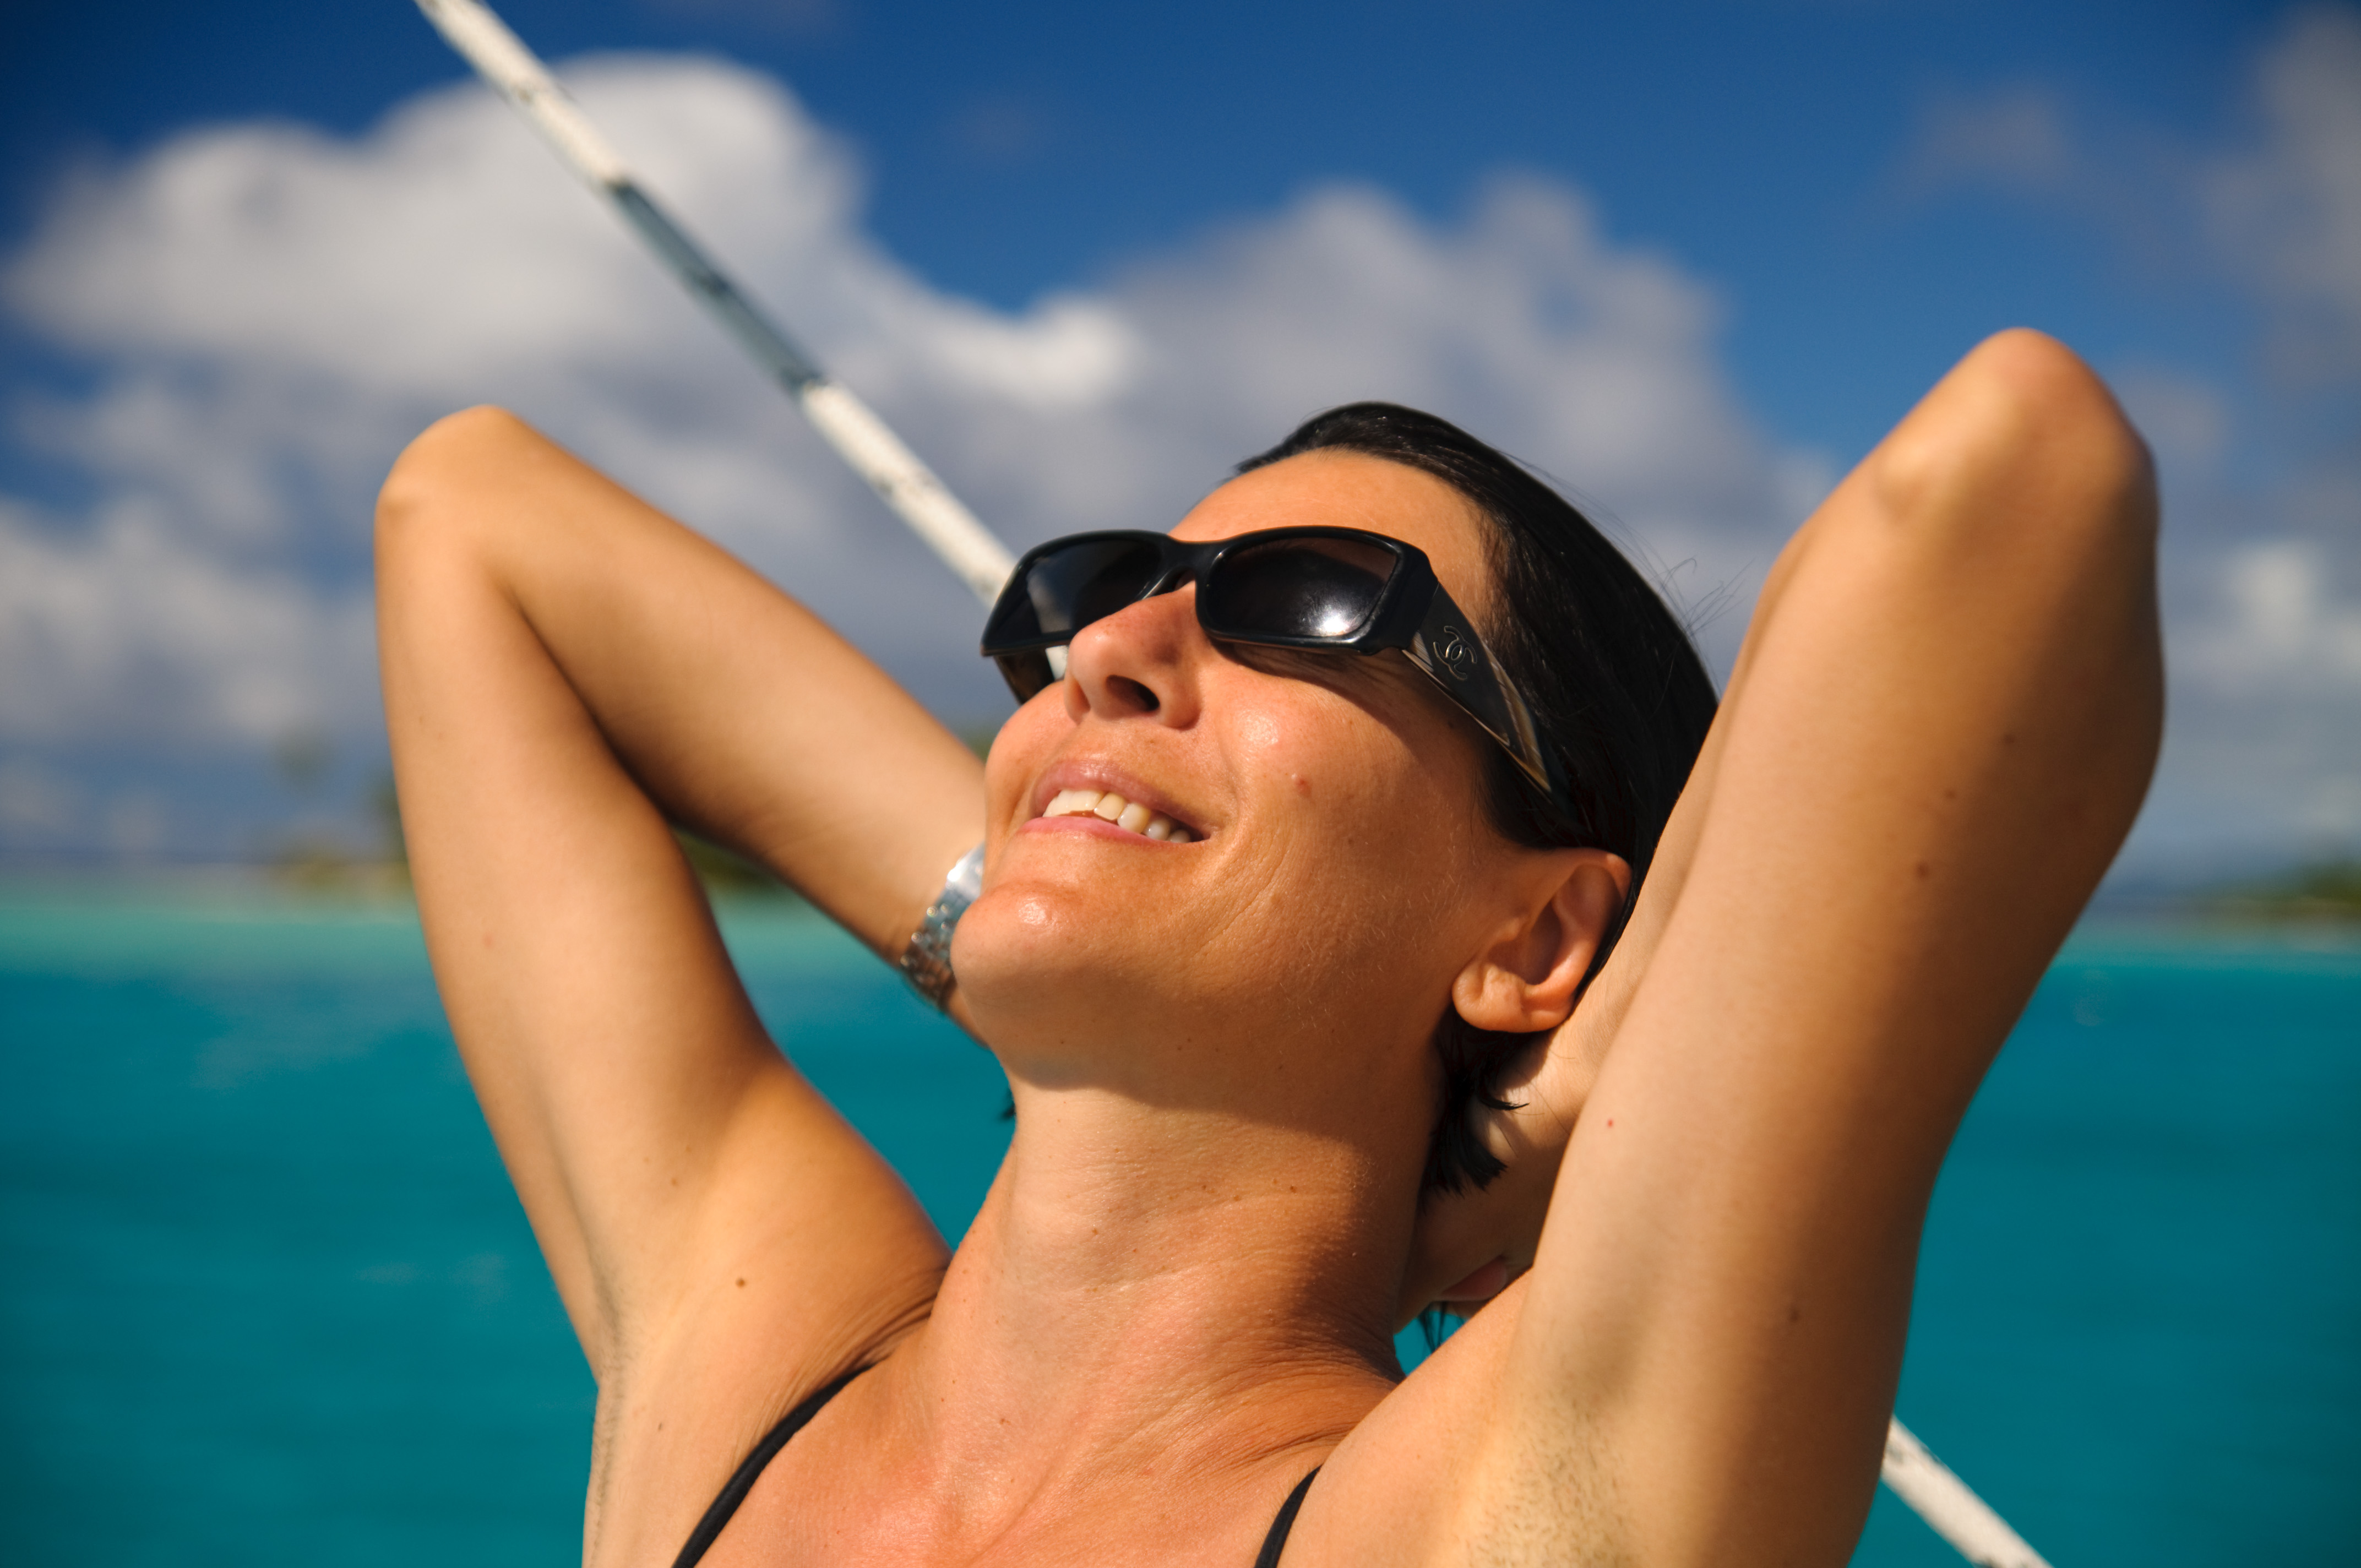
woman, model, blue, nikon, clothing, swimming, swimwear, swimmer, beauty, d300, polinesia, photo shoot, water sport, sun tanning